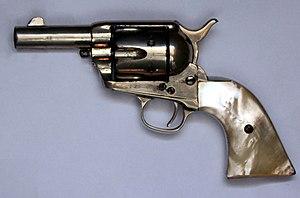
Le Colt Single Action Army, ou Colt Peacemaker, est un revolver avec platine simple action et un barillet de 6 cartouches. Il a été développé pour la cavalerie des États-Unis par la société Colt en 1872 et adopté par l'armée américaine en 1873 au calibre .45 Long Colt. C'était peut-être l’arme la plus répandue dans le Far West américain, coûtant à l'époque 13 dollars pièce, prix facturé à l'armée, sur le marché civil, le prix était de 17 $ en 1875 et de 16 $ en 1897. Cette arme a été fabriquée jusqu'en 1941, avec un total de presque 360 000 unités produites dans une trentaine de calibres, du .22 Rimfire au calibre anglais .476 ELEY. À la demande du public, la production reprendra en 1955 avec le numéro de série 0001SA pour atteindre 99999SA en 1978 pour continuer au numéro SA01001.